Victor Nelsson

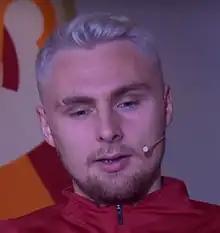
Nelsson with Galatasaray in 2021

Victor Enok Nelsson (born 14 October 1998) is a Danish professional footballer who plays as a centre-back for Süper Lig club Galatasaray and the Denmark national team.